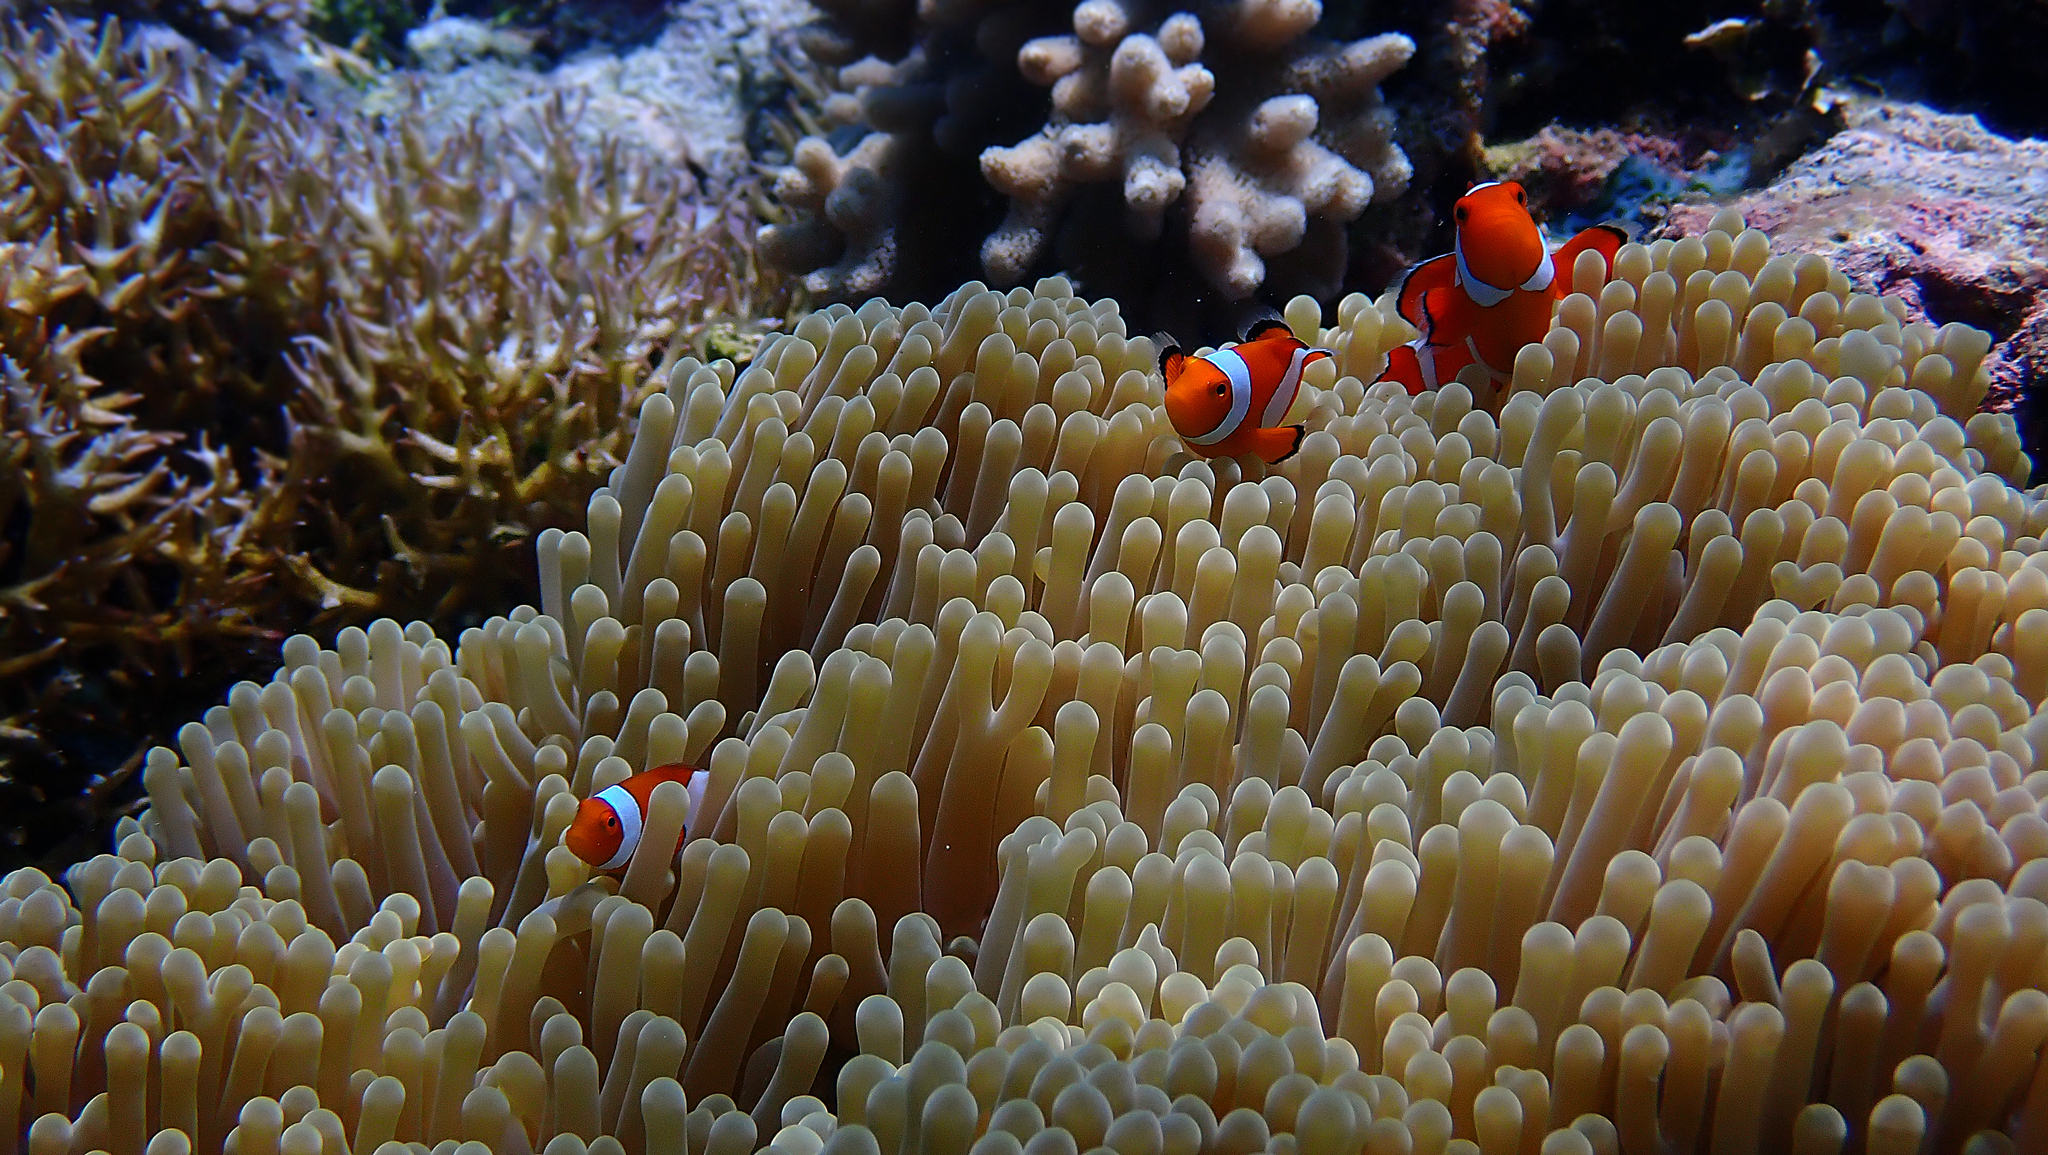
Amphiprion ocellaris (Ocellaris Anemonefish)